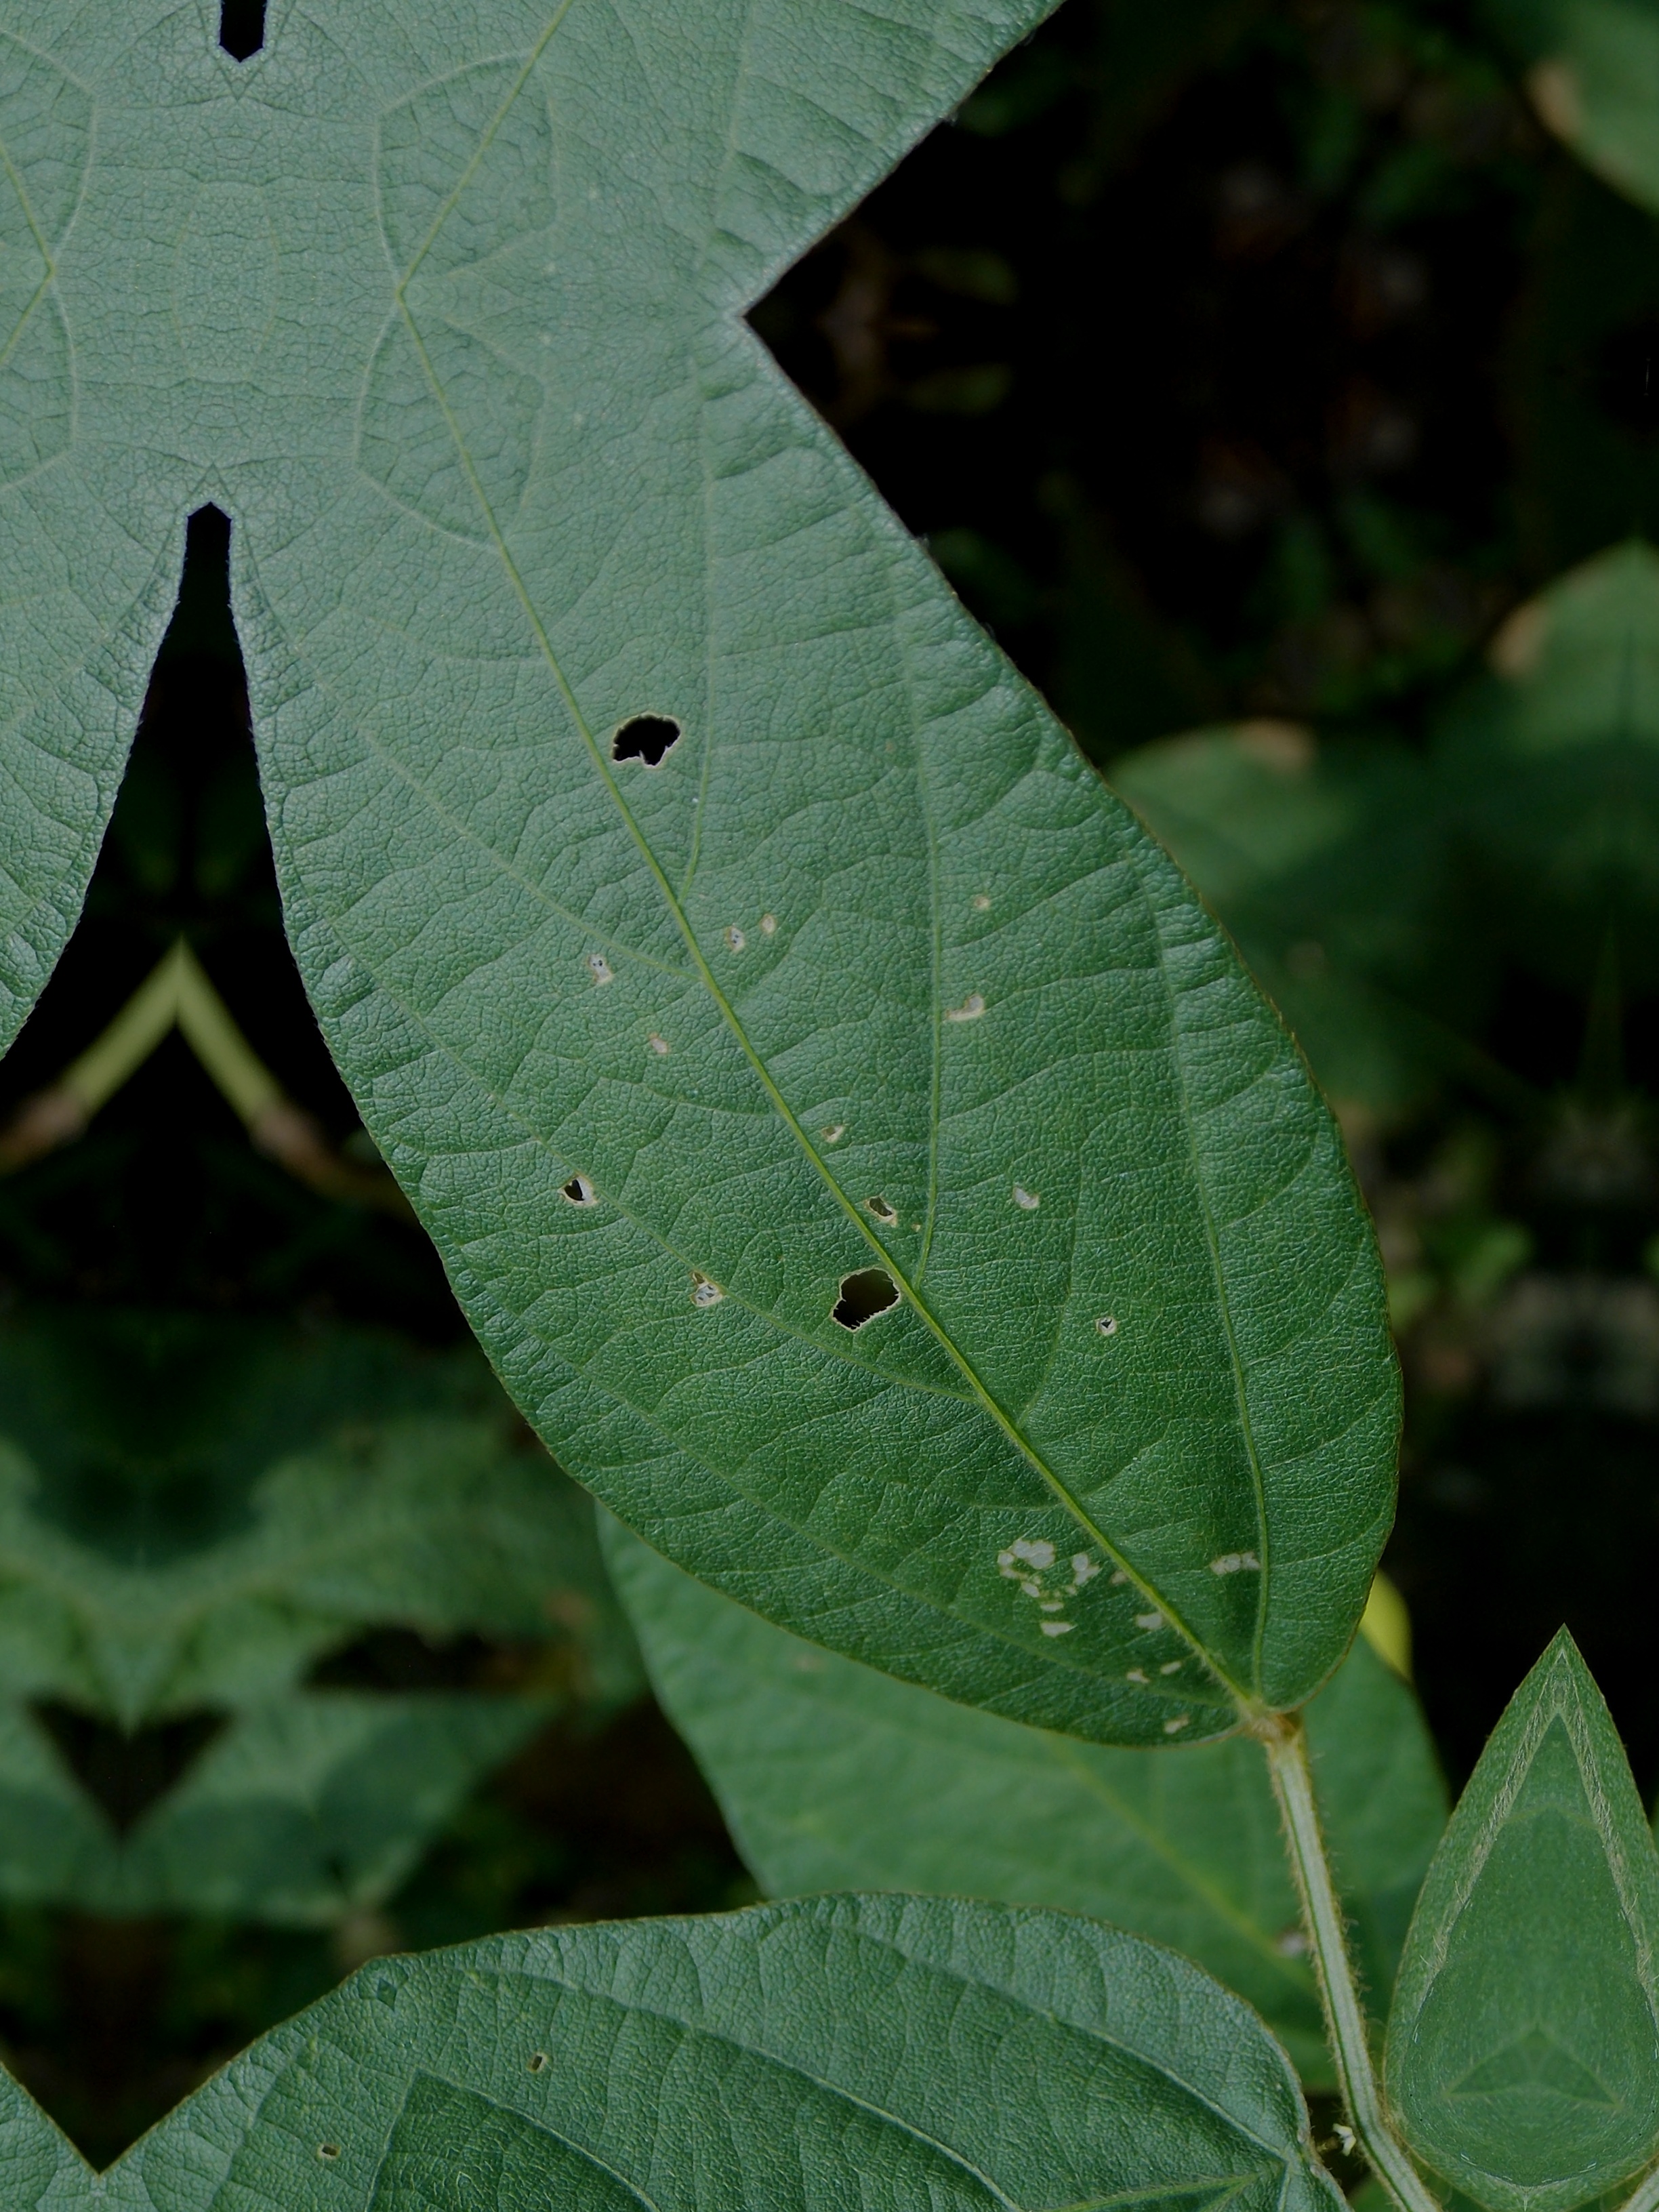
Label: Disease